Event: Nepal Earthquake
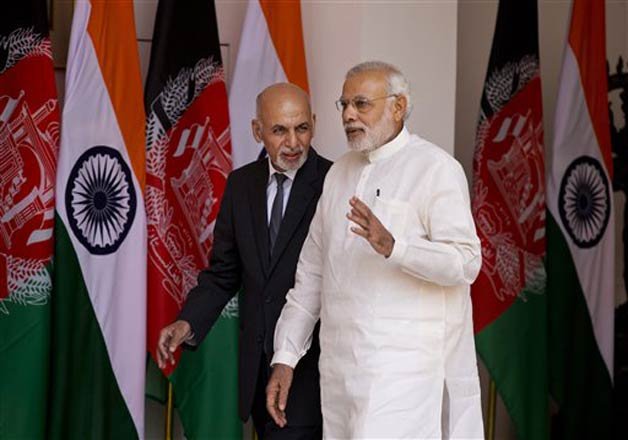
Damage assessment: no_damage